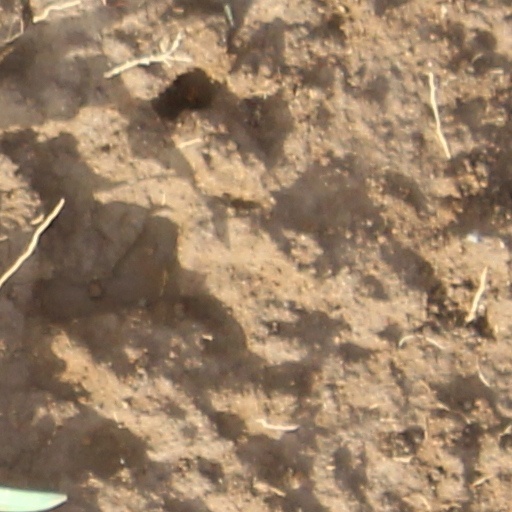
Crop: wheat